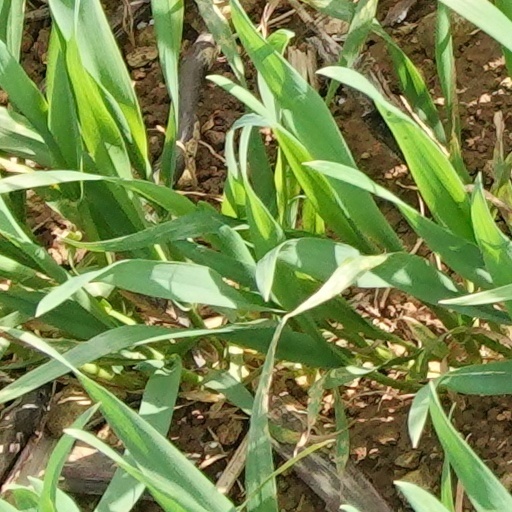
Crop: wheat